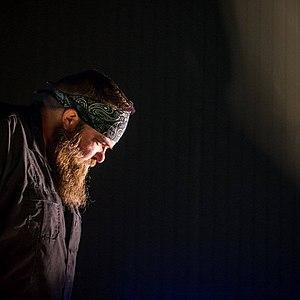
Performance au Festival de Musique émergente
Érick d'Orion est un artiste québécois en art audio, en nouveau média et en installation. Il est également commissaire d'exposition et est compositeur/performeur en musique électronique, musique électroacoustique et en musique improvisée.